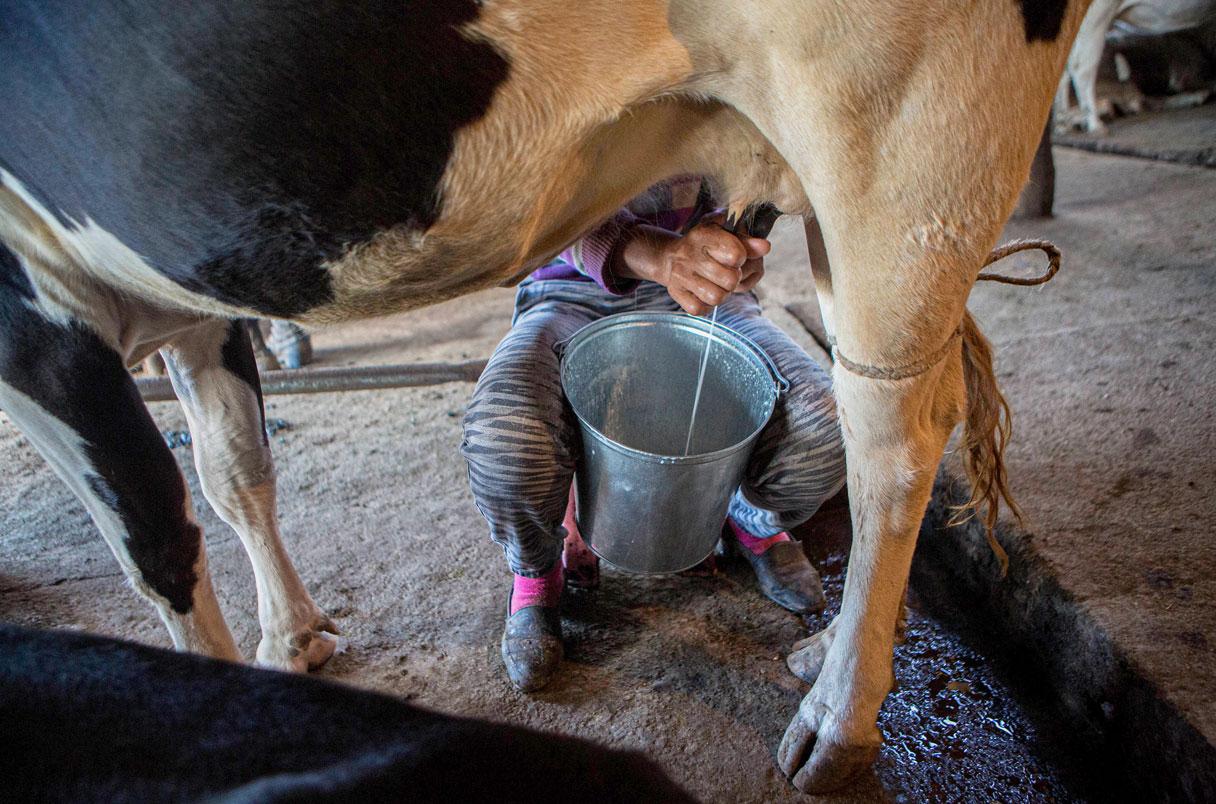
Mtu mmoja, ambaye amevaa mavazi tofauti na ng'ombe mmoja, ambaye ako na madoadoa ya rangi nyeusi na nyeupe. Mtu huyu, anakamua ng'ombe hii, huku amefuinga miguu ili isimwage maziwa.